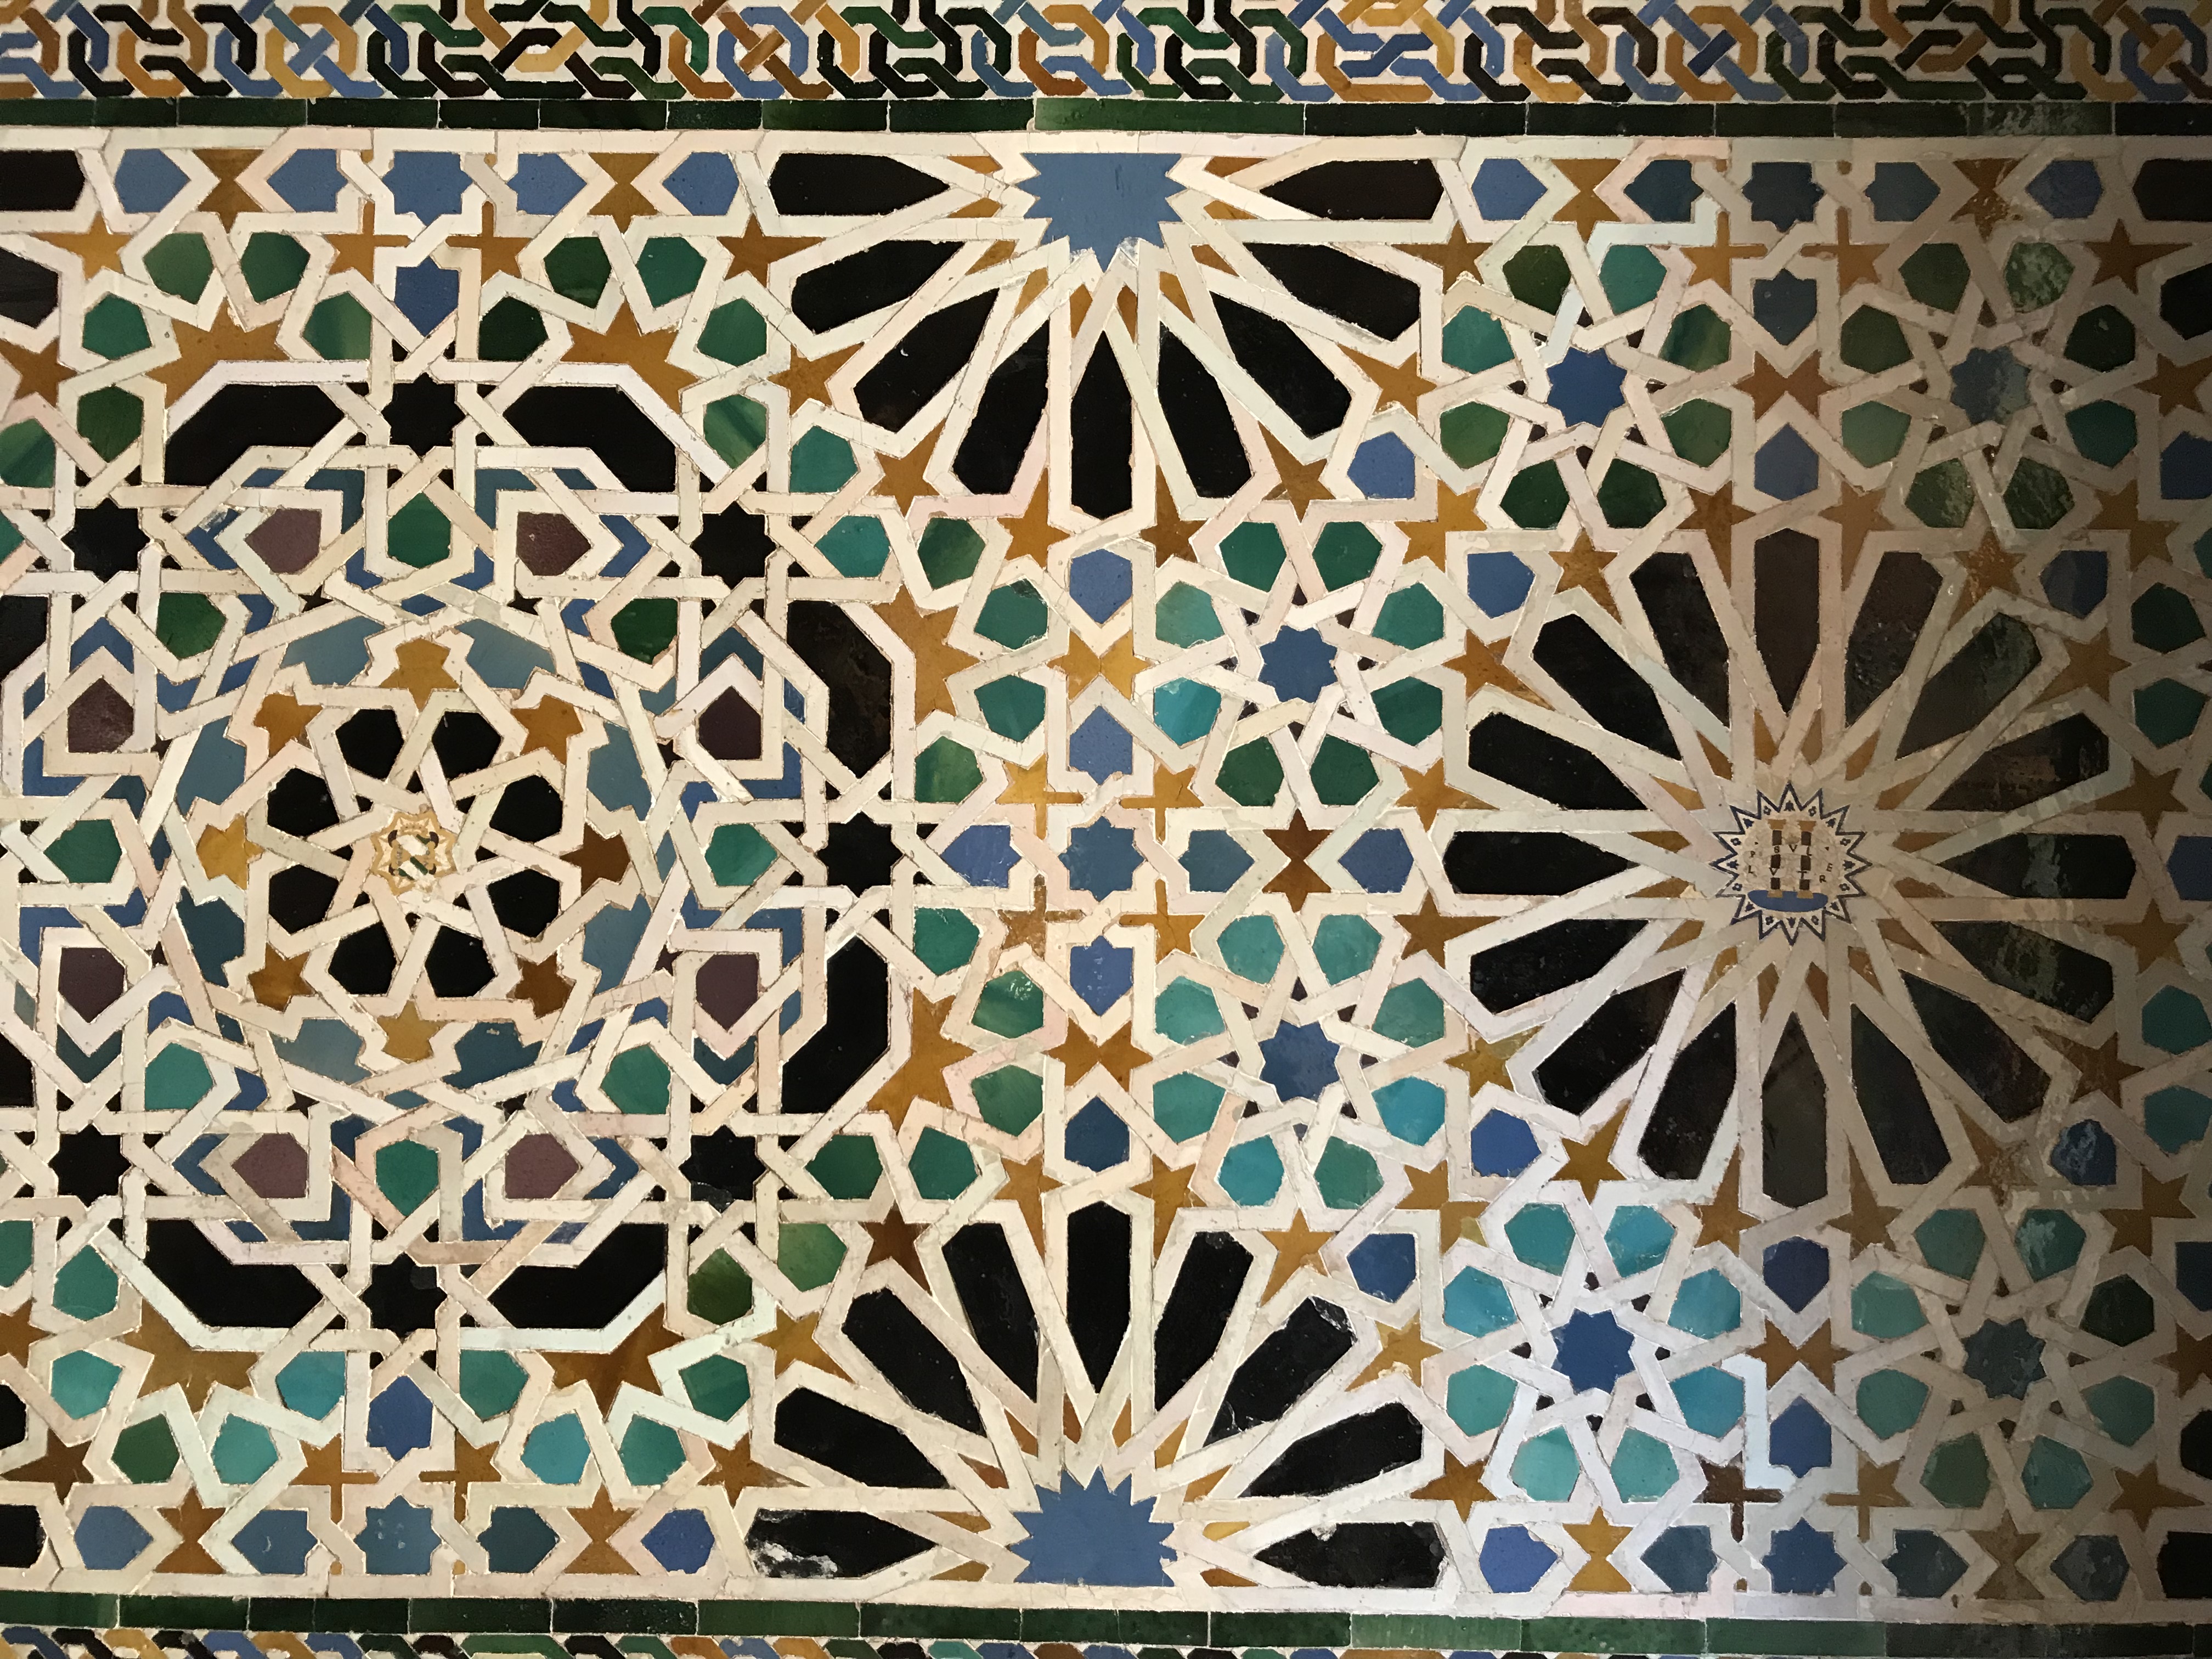
texture, patterns, granada, andalusia, green, pattern, teal, turquoise, Colorfulness, aqua, line, motif, orange, art, beige, visual arts, design, symmetry, circle, creative arts